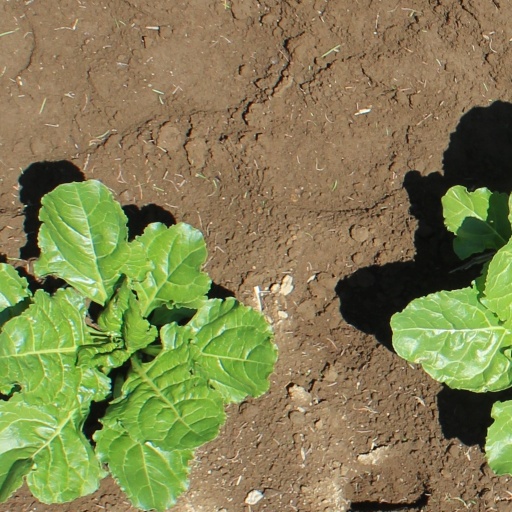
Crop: sugar beet